Great Depression

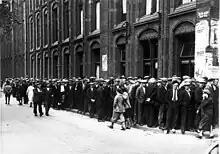
A line of unemployed people in Amsterdam, 1933

Two economists of the 1920s, Waddill Catchings and William Trufant Foster, popularized a theory that influenced many policy makers, including Herbert Hoover, Henry A. Wallace, Paul Douglas, and Marriner Eccles. It held the economy produced more than it consumed, because the consumers did not have enough income. Thus the unequal distribution of wealth throughout the 1920s caused the Great Depression.